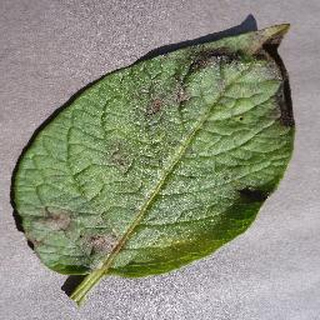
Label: potato_late_blight